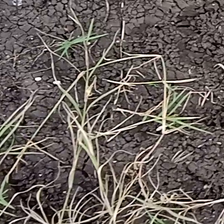
Weed species: Harali_(Cynodon_dactylon)